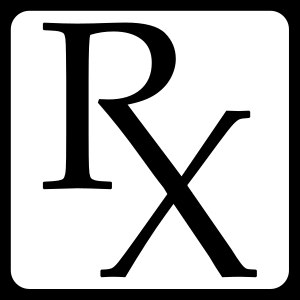
Recept
Rx – det internationale receptsymbol
En recept er en ordination fra en læge, tandlæge eller dyrlæge om udlevering af lægemidler fra et apotek eller sygehusapotek.